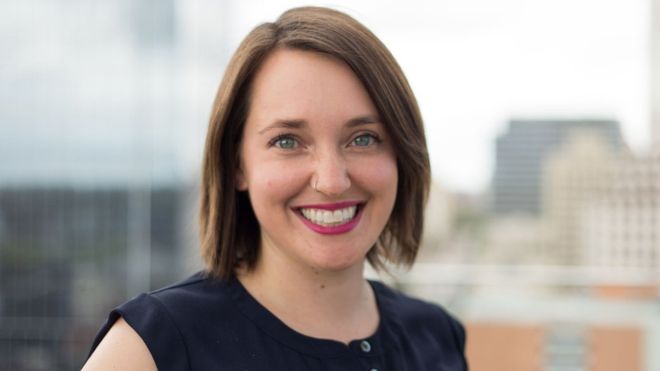
Gender: women